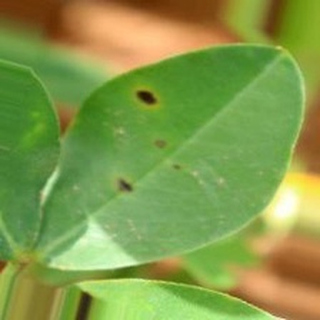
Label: groundnut_early_leaf_spot